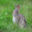
Label: rabbit